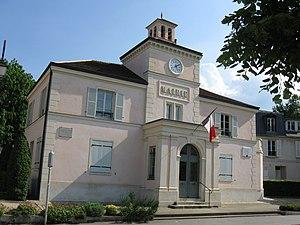
Mairie de Marnes-la-Coquette. (département des Hauts-de-Seine, région Île-de-France).
Marnes-la-Coquette est une commune française, la moins peuplée des communes du département des Hauts-de-Seine en région Île-de-France. Située à l'ouest de la banlieue de Paris, entre le parc de Saint-Cloud et la forêt de Fausses-Reposes, cette commune très boisée s'est développée autour du domaine de Villeneuve-l'Étang ayant appartenu à Napoléon III.
Cet article recense les monuments historiques des Hauts-de-Seine, en France.